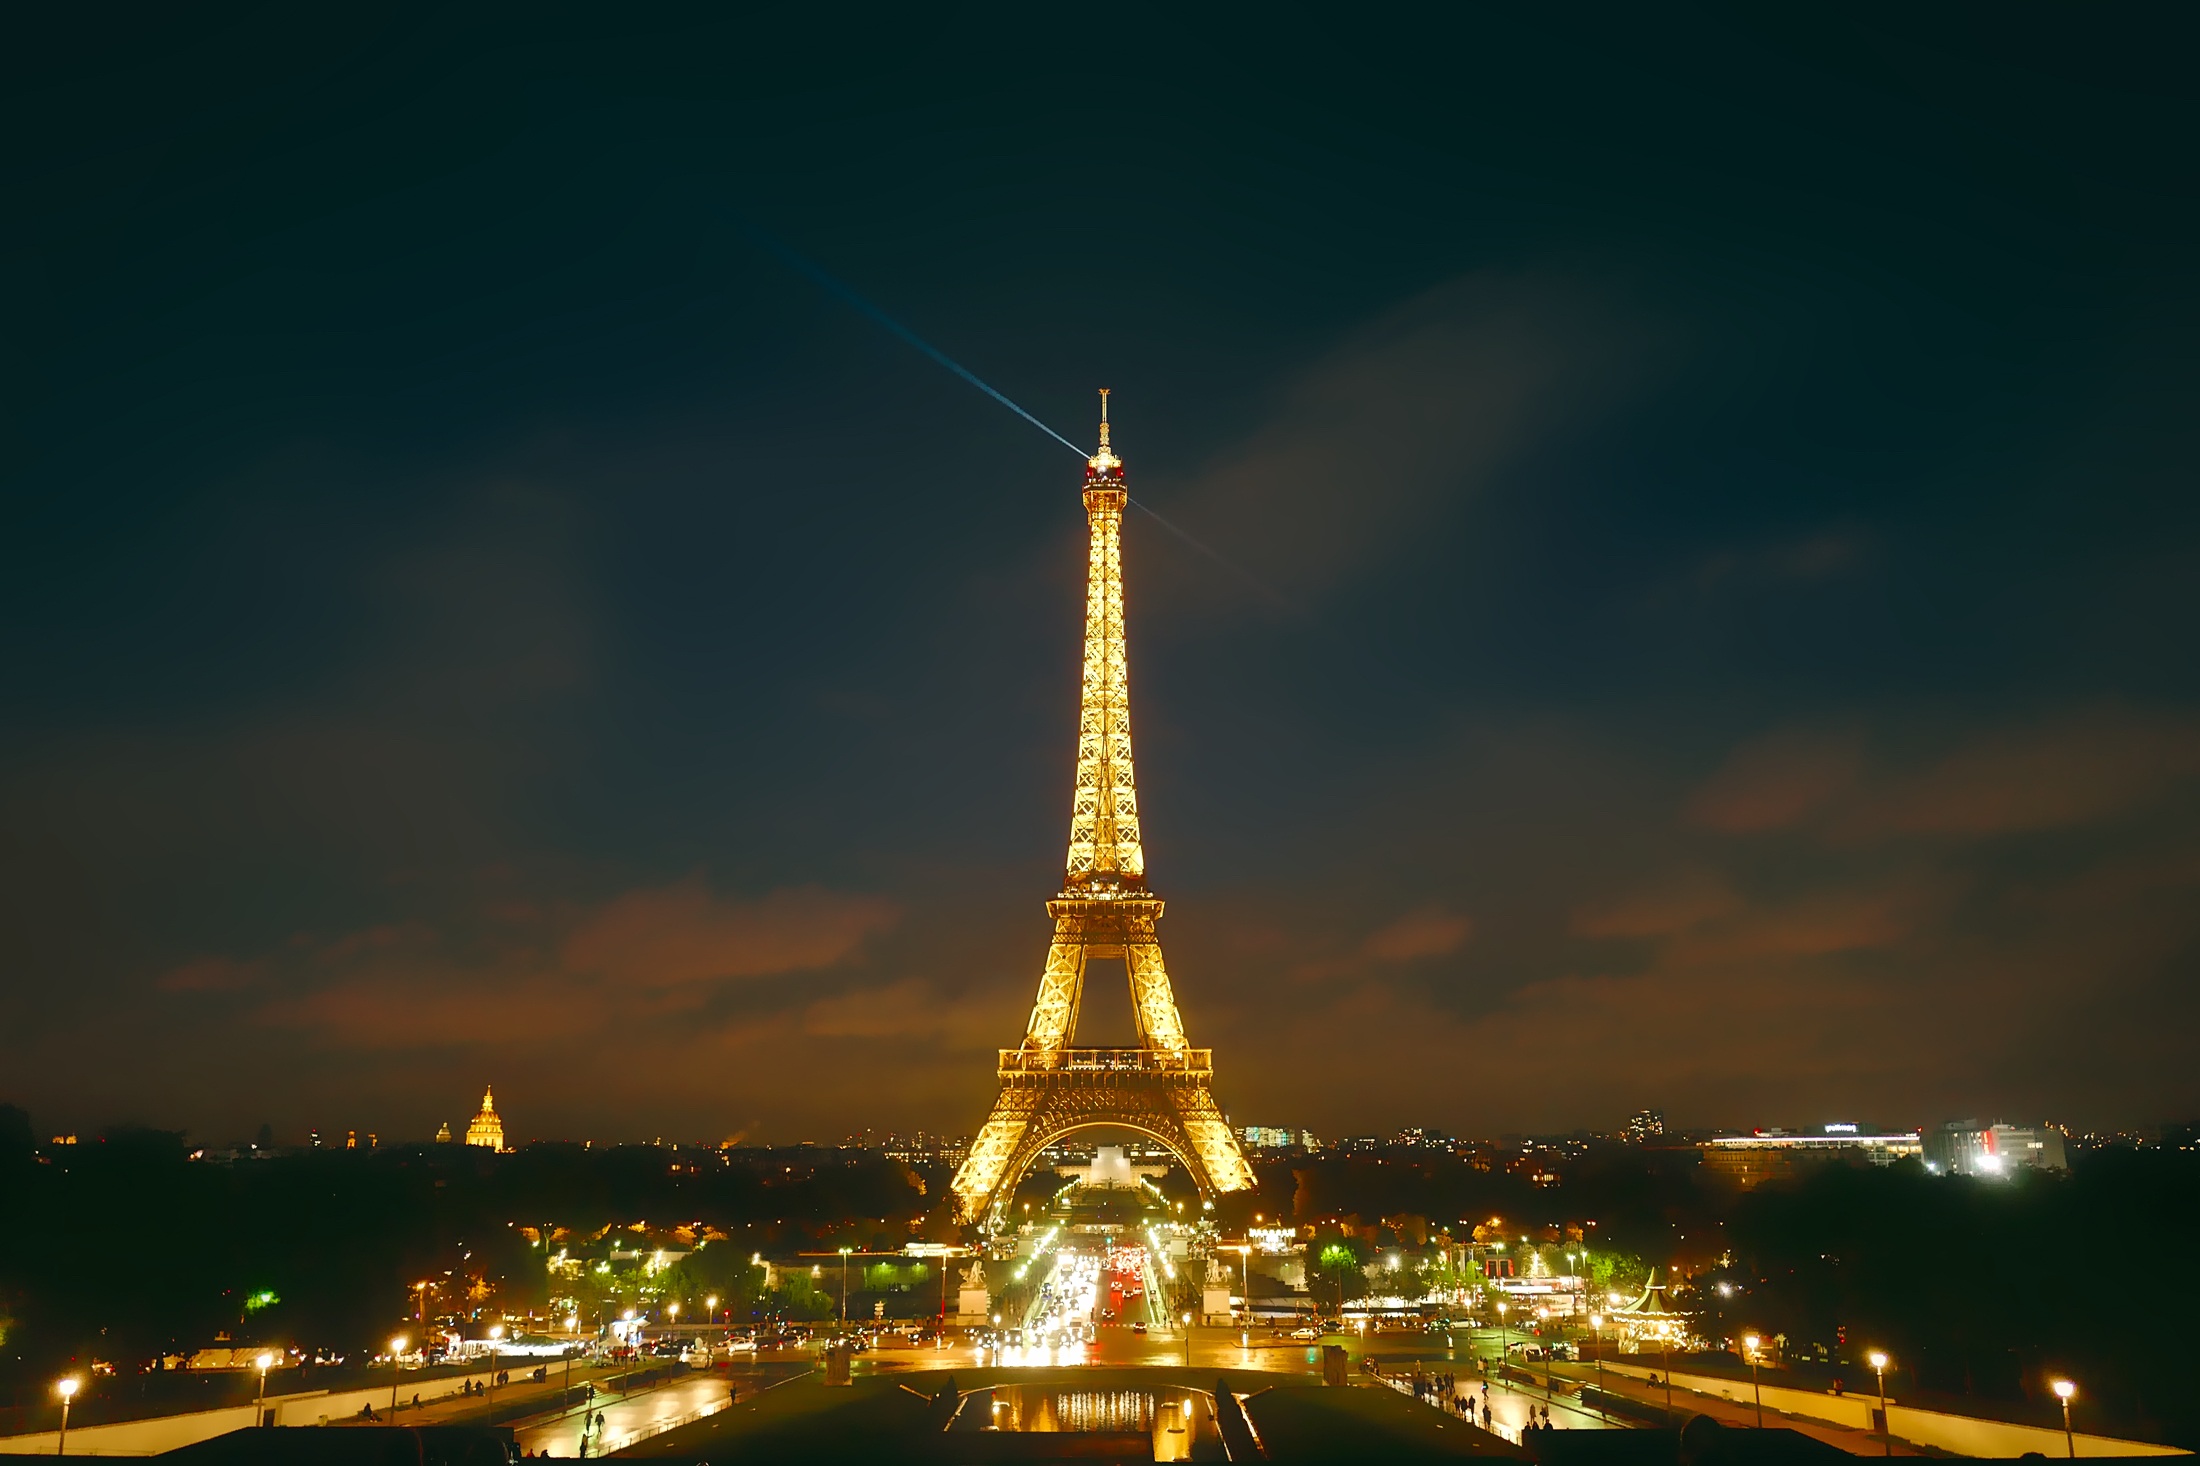
sunset, night, city, eiffel tower, paris, urban, cityscape, vacation, beam, dusk, france, evening, tower, holiday, romantic, landmark, historic, tourism, outdoors, hdr, lights, reflections, famous, attractions